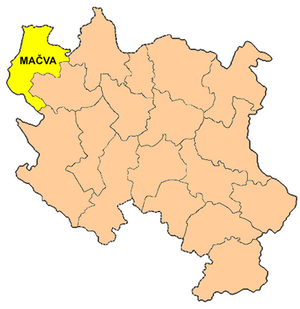
La Mačva est une région géographique de Serbie. Elle est principalement située au nord-ouest de la Serbie centrale, dans une plaine fertile qui s'étend entre la Save et la Drina. La ville principale de cette région est Šabac. L'actuel district de Mačva, une subdivision administrative de la Serbie, doit son nom à cette région mais en fait la région de Mačva n'occupe que la partie septentrionale du district. La partie la plus au nord de la Mačva est située dans la province autonome de Voïvodine, dans le district de Syrmie.